Padua Cathedral

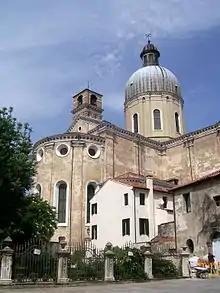
Apse, dome and bell tower of the Cathedral of Padua

The Basilica of Santa Maria Assunta stands between the episcopal palace and the Baptistery. It is a Latin cross with three bays and an octagonal dome. The dome of the Glory is covered in lead. Two sacristies adjoin the presbytery, one for the Canons and the other for the Prebendati. Between the Prebendati sacristy and the transept is the bell tower. The side doors open onto a small courtyard for the presbytery and onto the Via Duomo, by the carriage entrance to the Episcopal palace. On the bell tower is a plaque from the Roman era that mentions the Gens Fabia of Veio, a title in the history of Padua from 49 B.C.